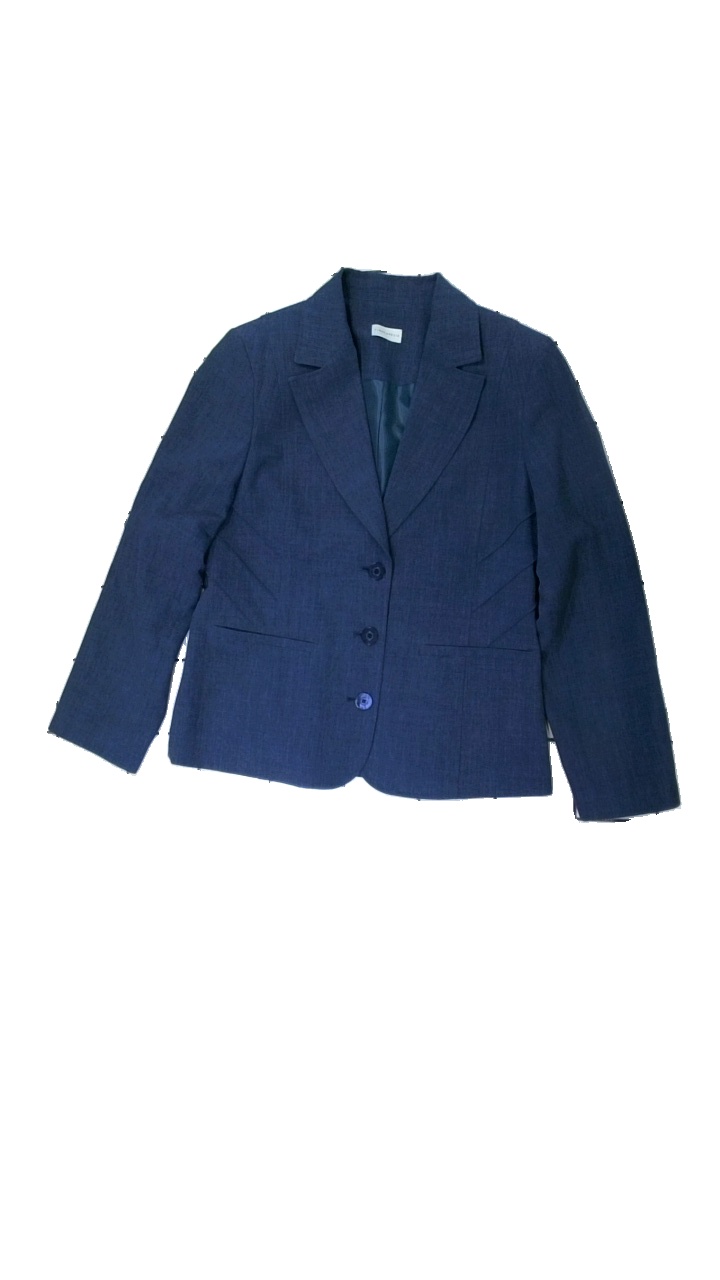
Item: Blazer (Ladies)
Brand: Finnkarelia
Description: Blue blazer from Finnkarelia, size 38. Good condition.
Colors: Blue
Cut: Regular
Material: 59% poly, 41% cott
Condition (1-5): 4
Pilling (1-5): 5
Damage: stains
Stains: Minor
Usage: Reuse
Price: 50-100